2004 in video games

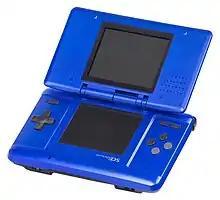
Nintendo DS

In 2004, the total U.S. sales of video game hardware, software and accessories was $9.9 billion compared with $10 billion in 2003. Total software sales rose 8 percent over the previous year to $6.2 billion. Additionally, sales of portable software titles exceeded $1 billion for the first time. Hardware sales were down 27 percent for the year due in part to shortages during the holiday season and price reductions from all systems.